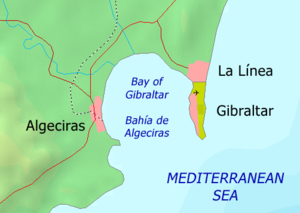
L’opération Algeciras est une opération de sabotage par les services secrets argentins d'un navire de guerre de la Royal Navy britannique à Gibraltar, pendant la guerre des Malouines. L'opération est déjouée. En imaginant cette opération, les Argentins pensaient que si la Royal Navy se sentait vulnérable en Europe, elle déciderait de maintenir des navires dans les eaux européennes plutôt que de les envoyer aux îles Malouines.